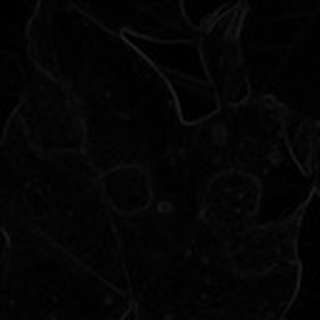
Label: cotton_target_spot